Cultural depictions of Maximilian I, Holy Roman Emperor

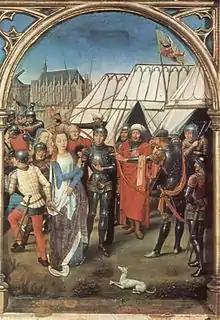
The last panel of "St. Ursula Shrine" by Hans Memling. Note the eagle on the flag.

During the 1482–1492 Flemish revolts against Maximilian as well as the later war against Guelders (which was believed, by many, as a dynastic struggle between the Habsburgs and the King of France, that had nothing to do with the Low Countries), as continual warfare and taxes (levied to support those wars) put pressure on the society – including the middle class that the contemporary renown painter belonged to, many works portraying Maximilian in a satyrical way appeared.